Horten brothers

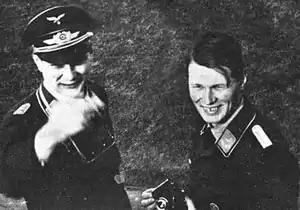
The Horten brothers: Walter (left) and Reimar (right)

Walter Horten (born 13 November 1913 in Bonn; died 9 December 1998 in Baden-Baden, Germany) and Reimar Horten (born 12 March 1915 in Bonn; died 14 March 1994 in Villa General Belgrano, Argentina), sometimes credited as the Horten Brothers, were German aircraft pilots. Walter was a fighter pilot on the Western Front, flying a Bf 109 for Jagdgeschwader 26 in the first six months of World War II; he eventually became the unit's technical officer. Reimar was also trained as a Messerschmitt Bf 109 pilot; however, later in August 1940, he was transferred to the glider pilot school in Braunschweig. He earned his PhD in mathematics from the University of Göttingen, having resumed his studies in 1946 with help from Ludwig Prandtl. The Hortens designed the world's first jet-powered flying wing, the Horten Ho 229.